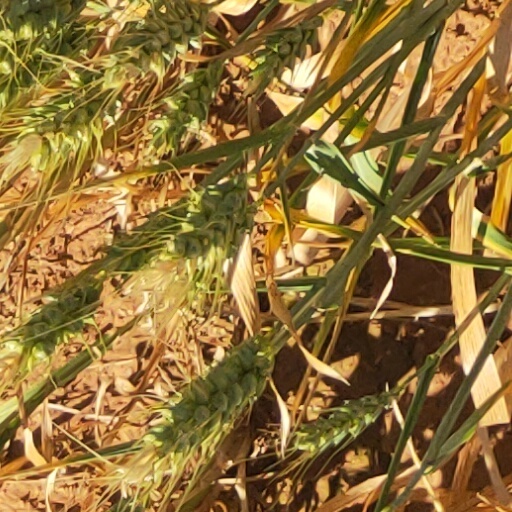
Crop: wheat